Sir John Wentworth, 1st Baronet

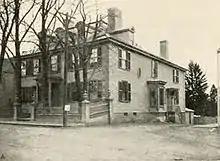
The Wentworth House was built by Mark Hunking Wentworth, and occupied by his son, Gov. John Wentworth, until he left New Hampshire after a cannon was pointed at the front door by revolutionaries

He also began the process of developing roads between the major population centers of the province, which had grown around the coast and the Merrimack and Connecticut Rivers. Although the provincial assembly was reluctant to fund new roads, Wentworth used quitrents collected on recently issued land grants to pay for the work. In 1771, he reported having constructed more than of roads at a cost of £500. The same year he convinced the assembly to appropriate £100 for surveyor Samuel Holland to produce the first detailed high quality map of the province.